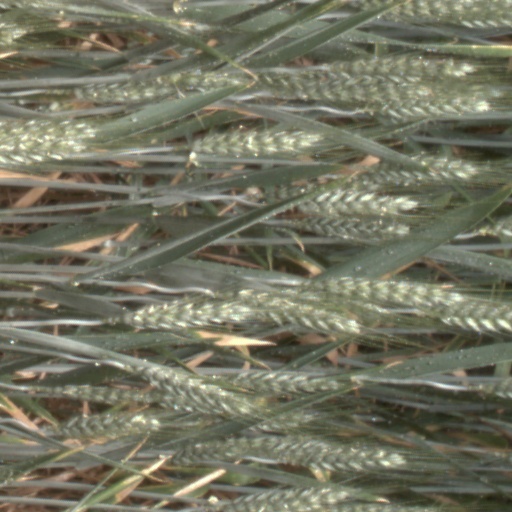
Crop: wheat